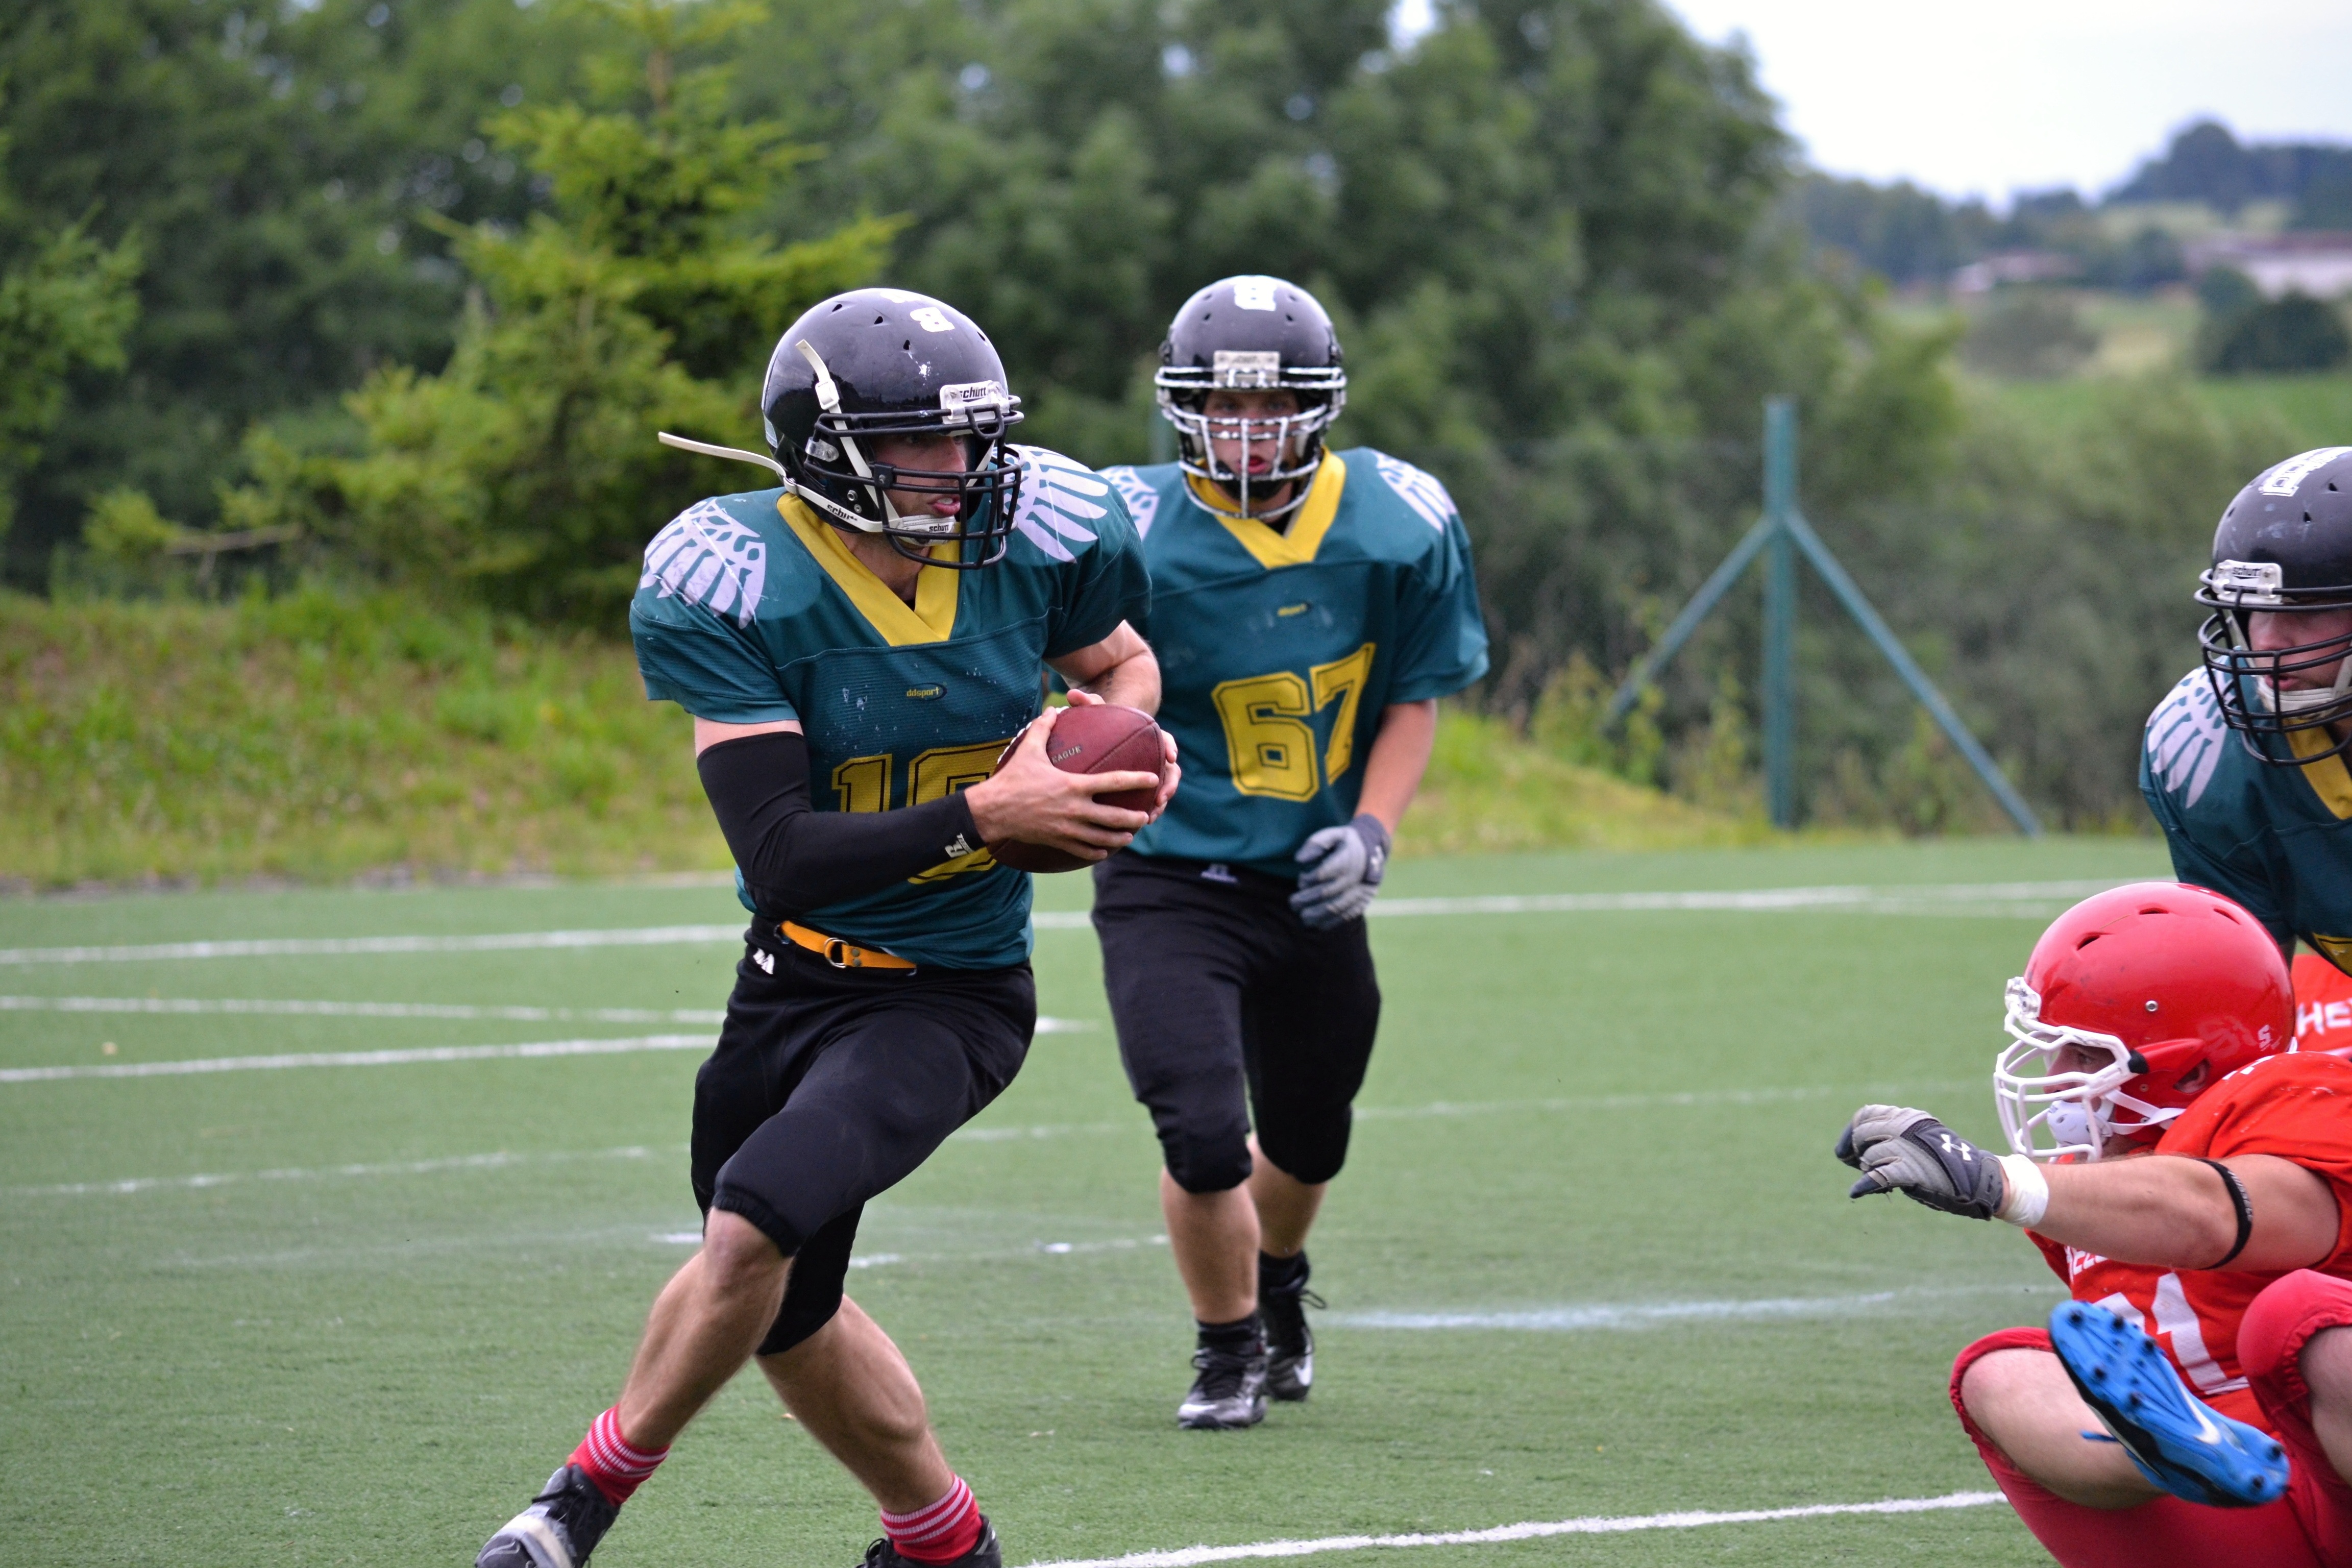
sport, field, soccer, football, player, american football, sports, courage, determination, players, toil, rules, win, tackle, ball game, lacrosse, team sport, stick and ball games, gridiron football, stick and ball sports, contact game